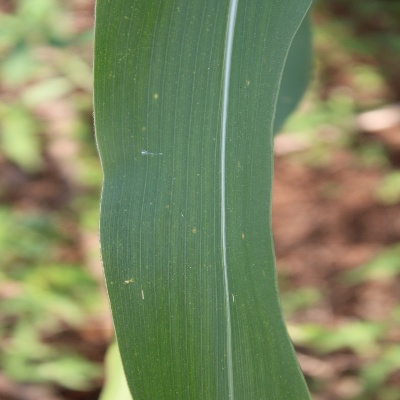
Crop: Maize
Condition: leaf spot